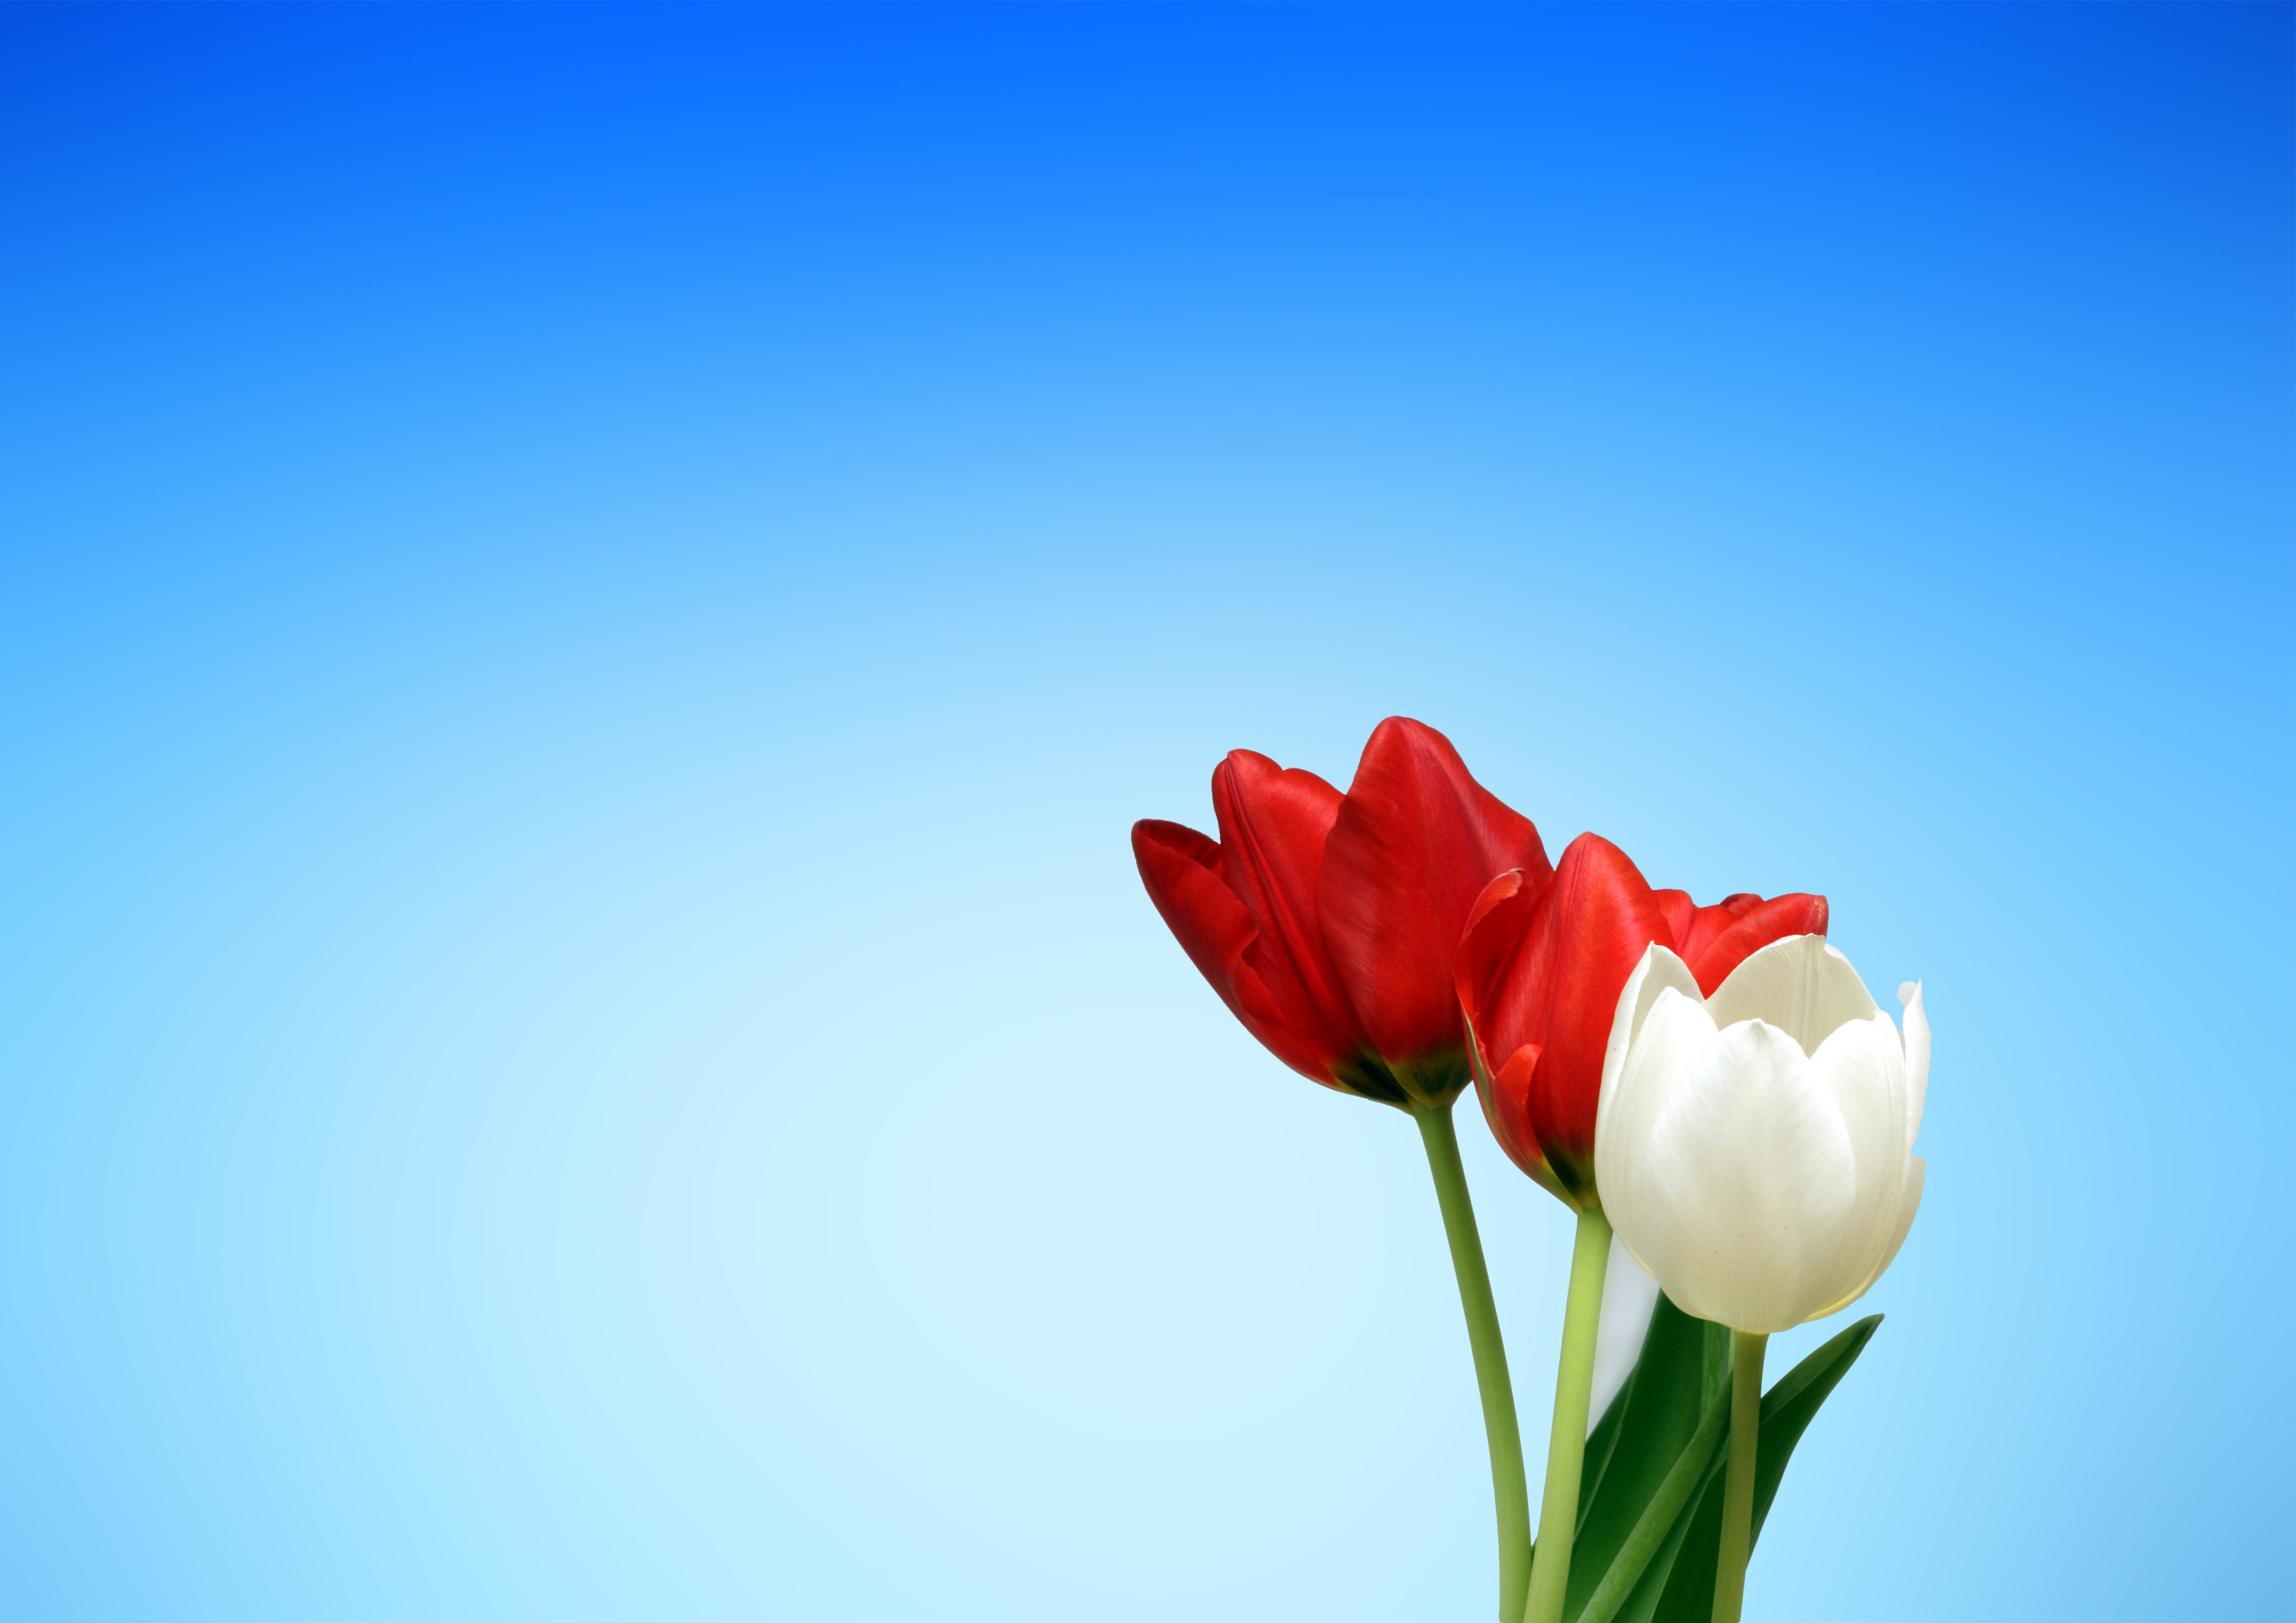
blossom, plant, sky, flower, petal, bloom, tulip, red, flora, flowers, close up, tulips, macro photography, flowering plant, hd wallpaper, plant stem, land plant